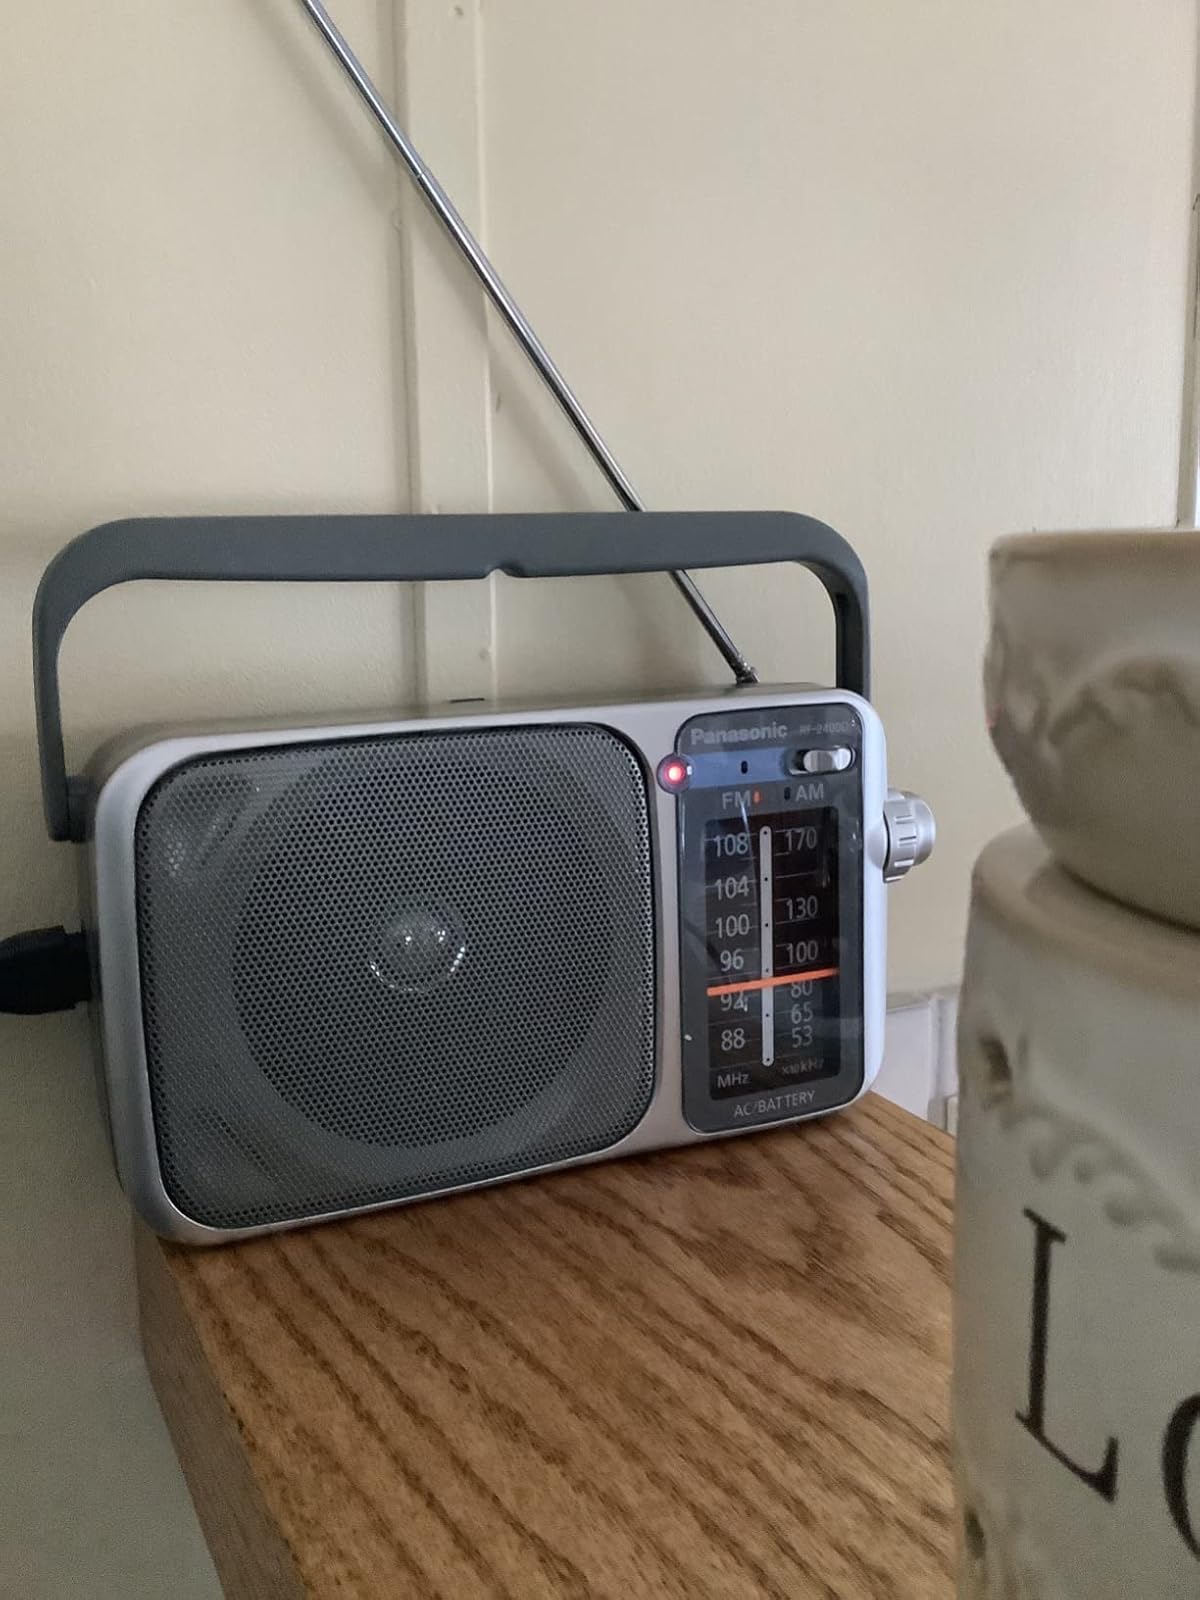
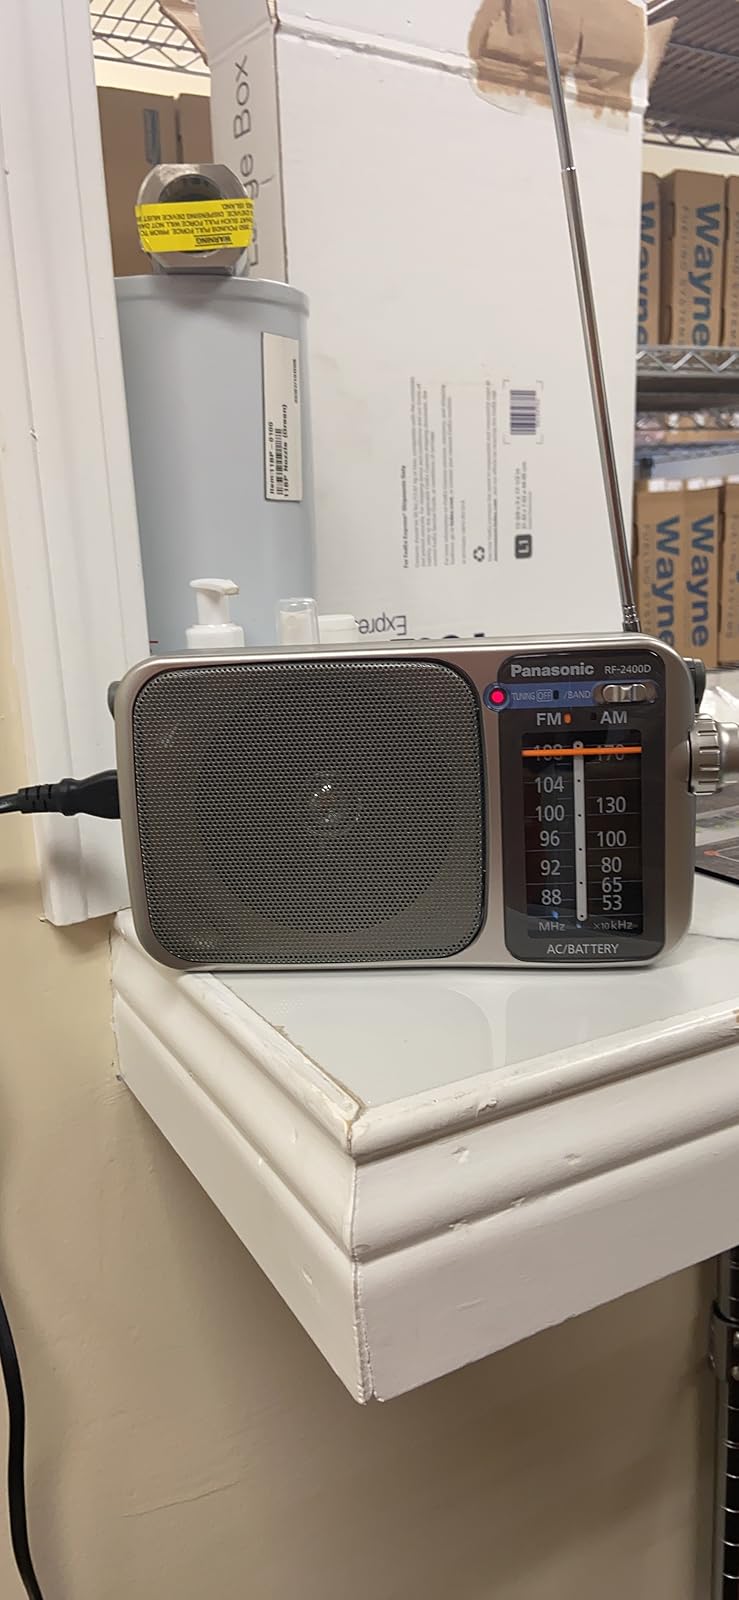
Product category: radio
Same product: yes